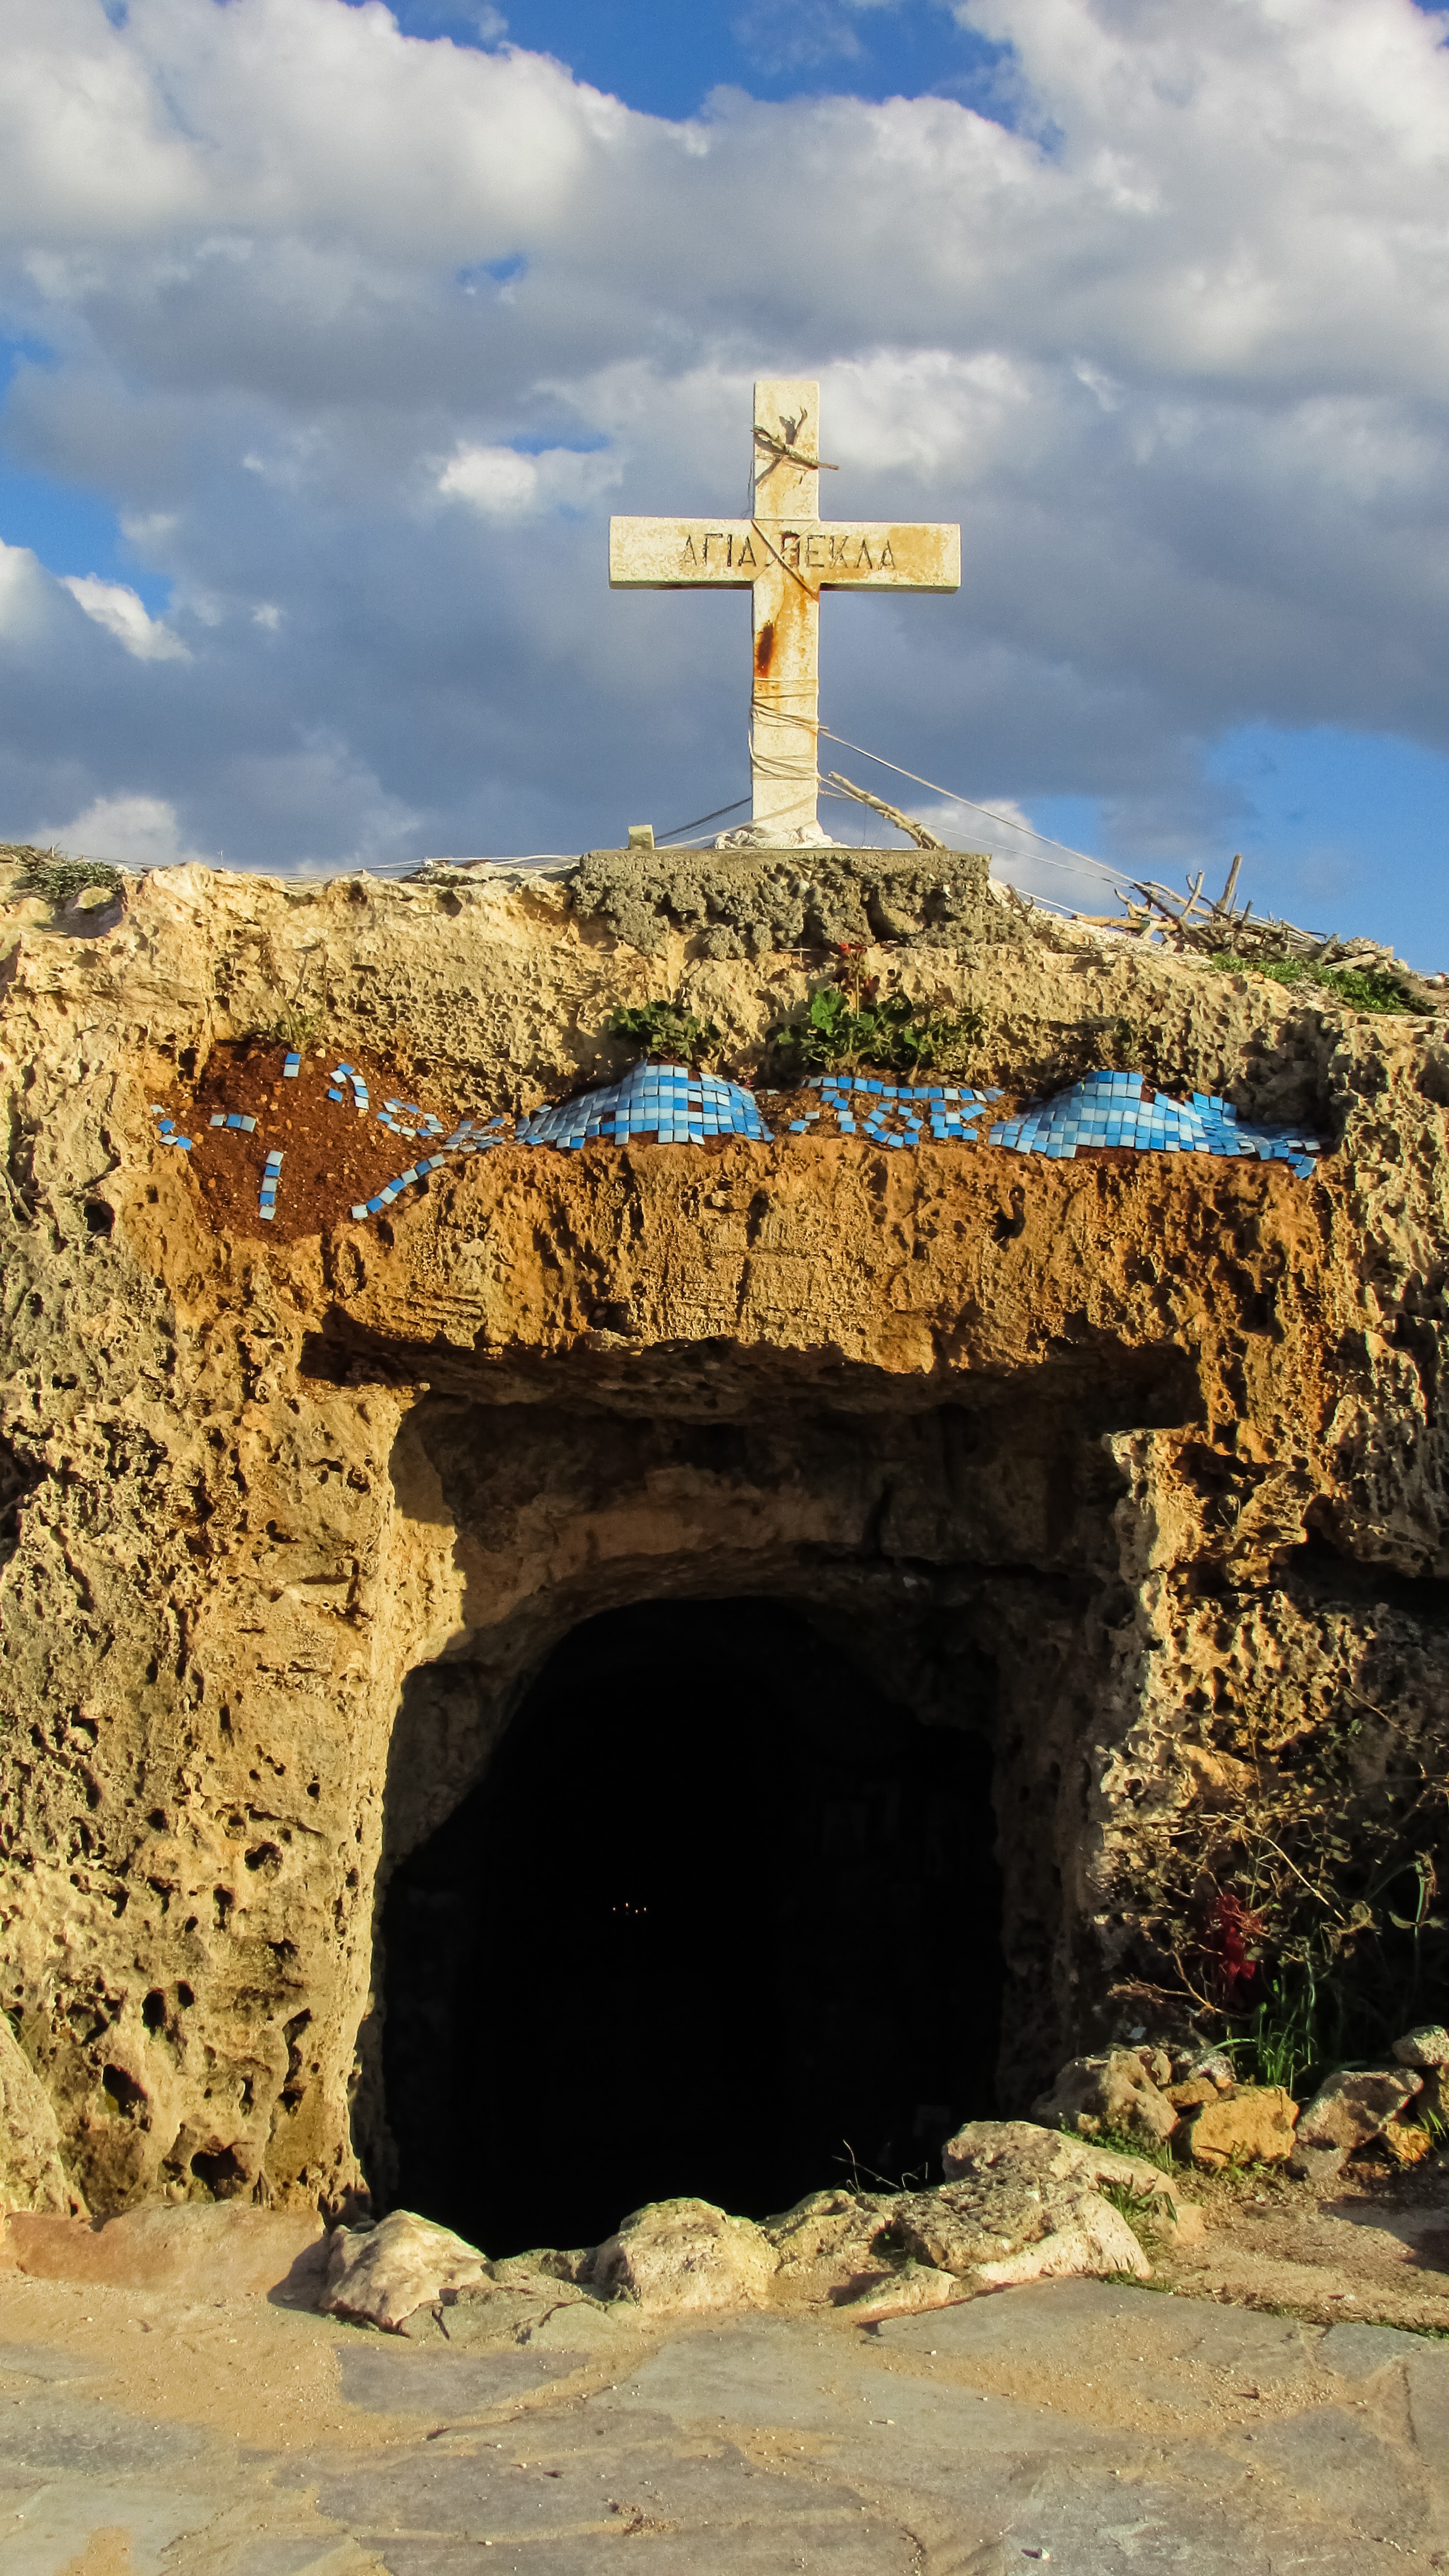
sea, rock, arch, landmark, fortification, temple, ruins, christianity, cyprus, ancient history, catacomb, ayia thekla